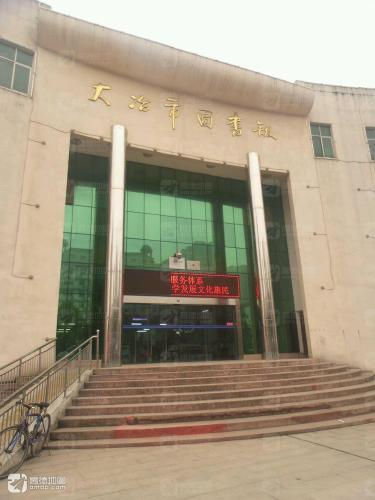
地标名称：大冶市图书馆
所在城市：黄石市·大冶市